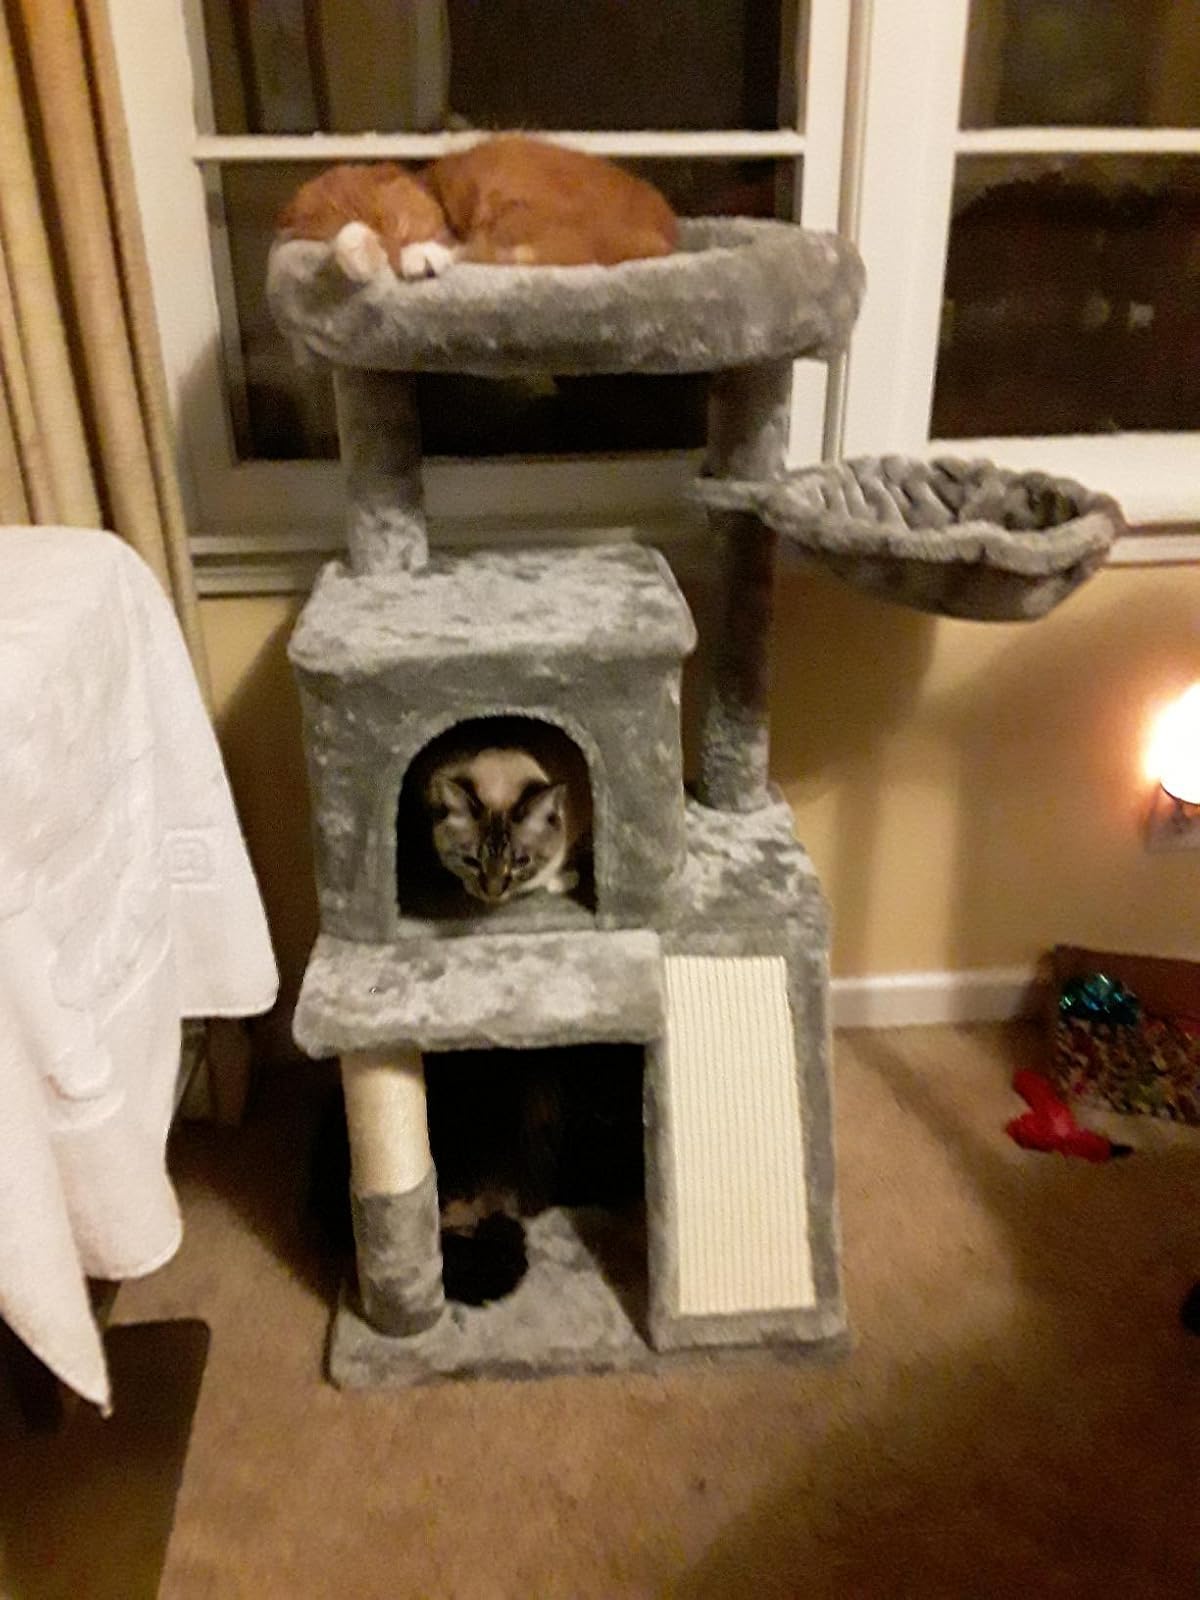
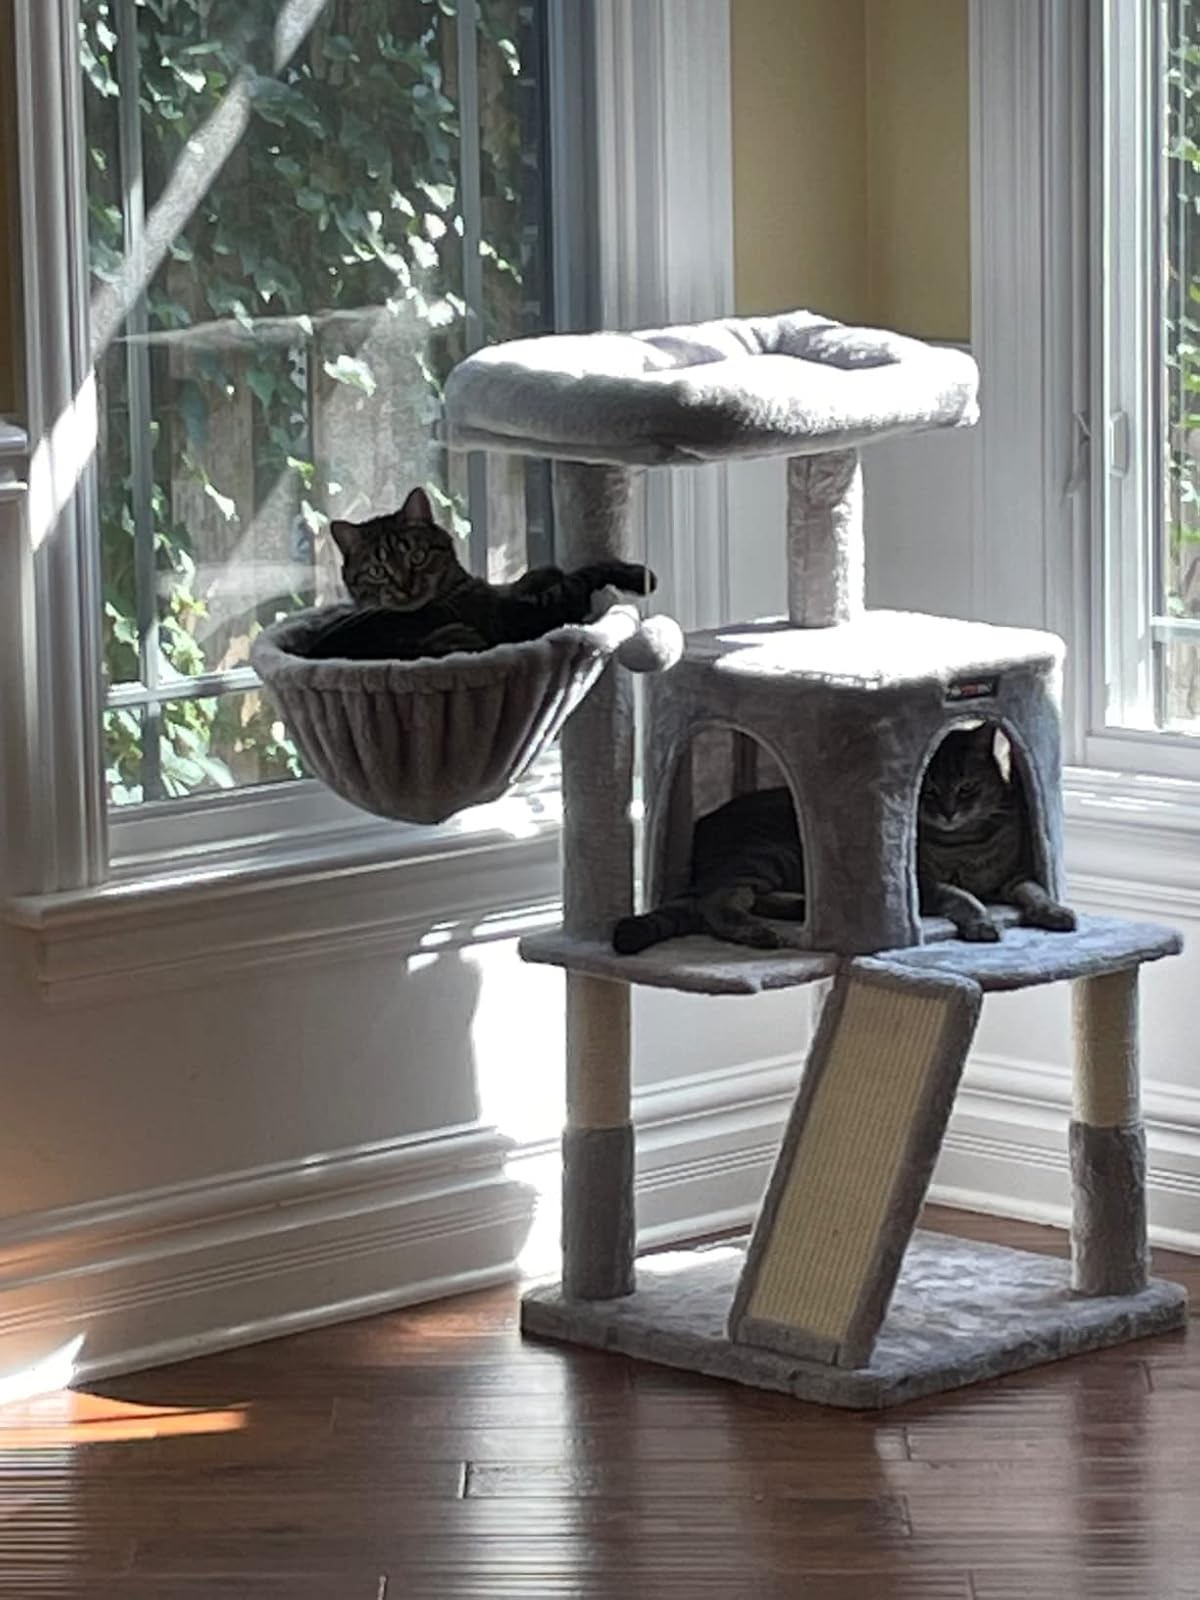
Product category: items_cat tree
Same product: yes